List of birds of Biscayne National Park

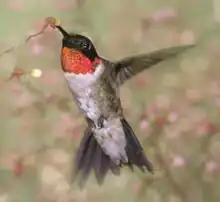
Ruby-throated hummingbird

Hummingbirds are small birds capable of hovering in mid-air due to the rapid flapping of their wings. They are the only birds that can fly backwards.